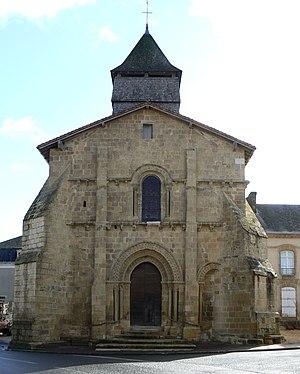
Pressac est une commune du centre-ouest de la France, située dans le département de la Vienne en région Nouvelle-Aquitaine.